Sri Siva Durga Temple

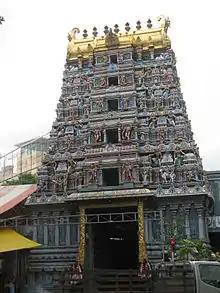

Sri Siva Durga Temple is a temple for the god Shiva and Durga who are the presiding deities located in the Potong Pasir subzone of the Toa Payoh planning area, Singapore.